John Malcolm Bulloch

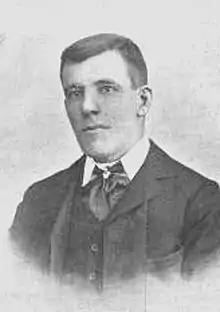
John Malcolm Bulloch, 1895 photograph

John Malcolm Bulloch (1867–1938) was a Scottish journalist and magazine editor, known also as a genealogist, and a literary and theatre critic.